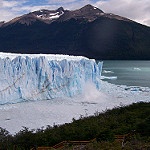
Scene: Outdoor